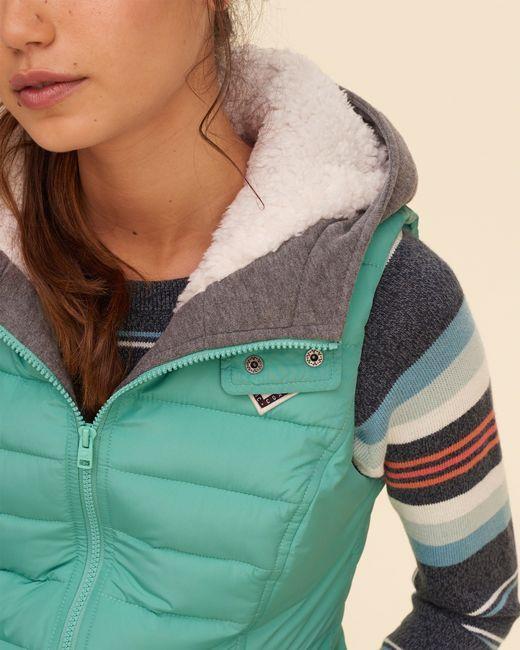
Kostenlose Pufferweste mit Kapuze für Mädchen vom Land